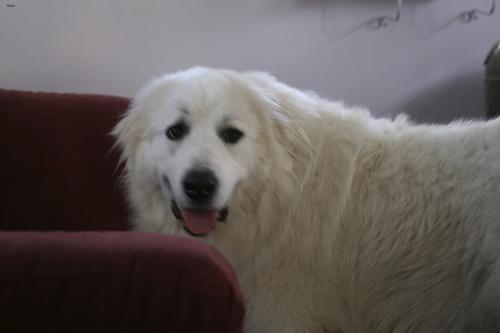
Breed: great pyrenees